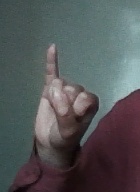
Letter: meem